Apollo (Paris)

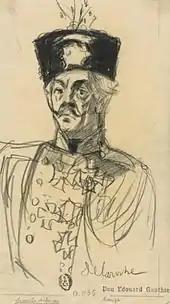
Félix Galipaux dans "Le Comte de Luxembourg" (1912)

The Apollo is a former French music-hall venue located at 20 rue de Clichy in the 9th arrondissement of Paris.